Nowa Wróblina

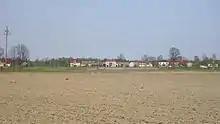

Nowa Wróblina is a village in the administrative district of Gmina Stanin, within Łuków County, Lublin Voivodeship, in eastern Poland. It lies approximately south of Stanin, south-west of Łuków, and north of the regional capital Lublin.